Stephenie Meyer

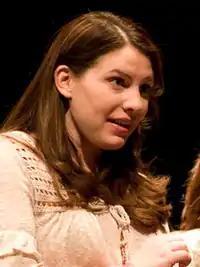
Meyer in 2009

In August 2009, "USA Today" revealed that Meyer broke J. K. Rowling's record on their bestseller list; the four "Twilight" books had spent 52 straight weeks in the top 10. In all, the books have spent more than 235 weeks on "The New York Times" Best Seller list. Upon the completion of the fourth entry in the series, Meyer indicated that "Breaking Dawn" would be the final novel to be told from Bella Swan's perspective. In 2015, she published a new book in honor of the 10th anniversary of the best-selling franchise titled "", with the genders of the original protagonists switched.